Answer in natural language. Is Window in front of black glossy countertop? Choose between the following options: no or yes
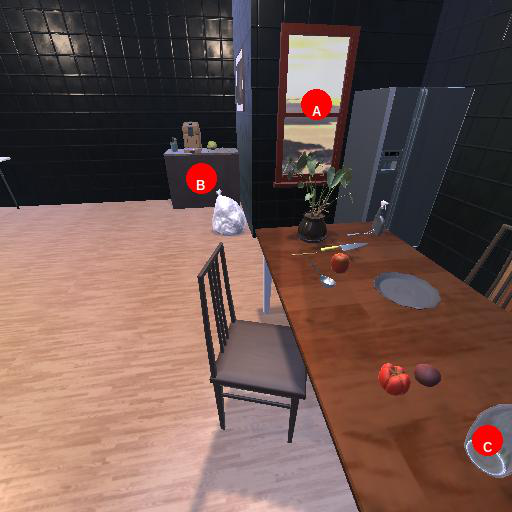
<answer>yes</answer>